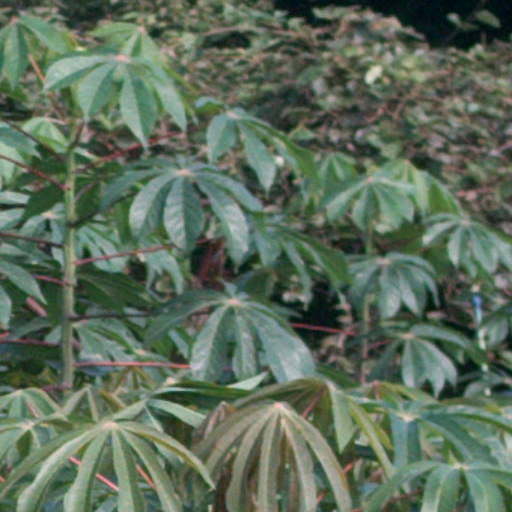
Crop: cassava